Decarceration in the United States

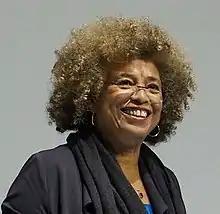
Angela Davis, author of "Are Prisons Obsolete?"

In 2012, researchers with the Indiana Department of Corrections conducted a longitudinal five-year (2005-2009) follow-up study to analyze the role of an offender's education and post-release employment on recidivism among various categories of offenders (i.e., violent, non-violent, sex, and drug offenders). The research involved 6,561 offenders, which constituted 43.2 percent of a total of 15,184 offenders released from the Indiana Department of Correction (IDOC). Research results revealed that recidivist offenders were more likely to be unemployed or under-educated—and that the employment status, age, and education level were the most significant predictors of recidivism, regardless of whether the offender had been convicted of a non-violent or violent offense. Of utmost importance was the offender's level of formal education because that was a critical factor in obtaining and sustaining employment to prevent a return to prison. The "post-release recidivism rate among offenders who had an education below high school was 56.4 percent among violent offenders, 56.8 percent among nonviolent offenders, 63.6 percent among sex offenders, and 51.7 percent among drug offenders."